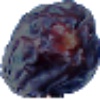
Label: Dates 1